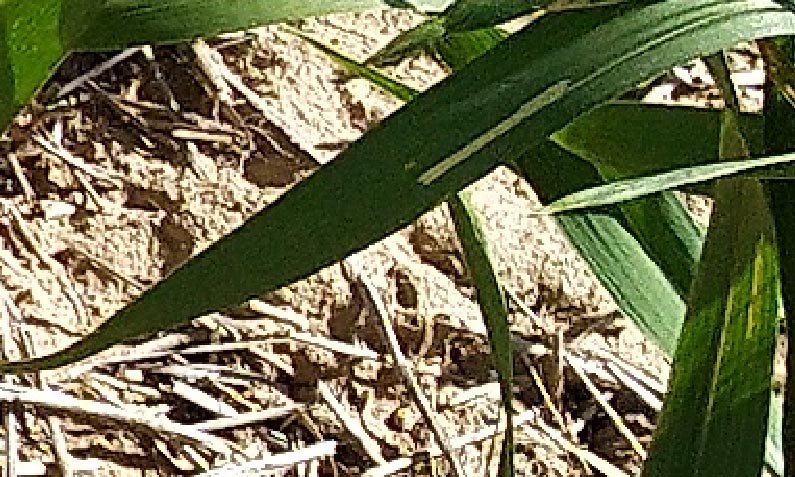
Label: Wheat___Healthy